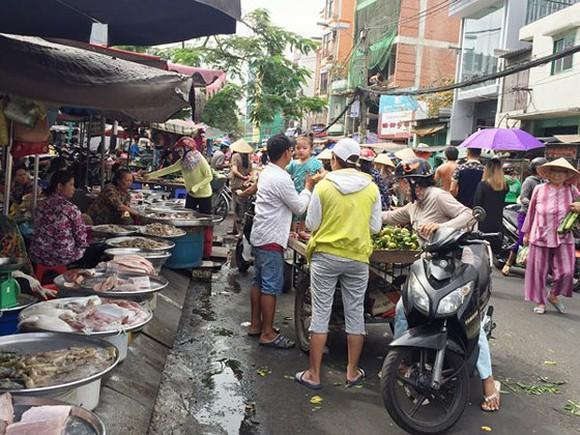
có nhiều người đang thực hiện mua bán ở bên trong khu chợ